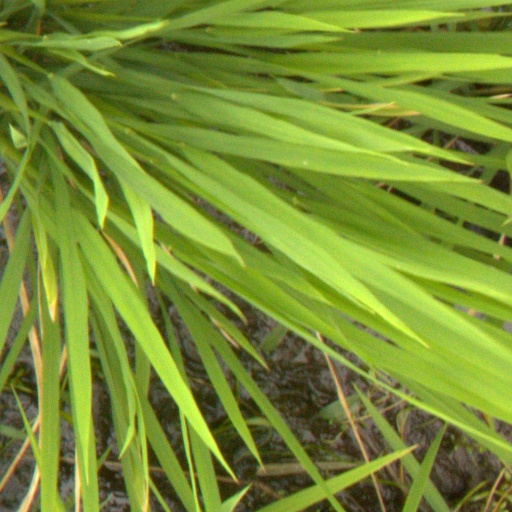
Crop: rice